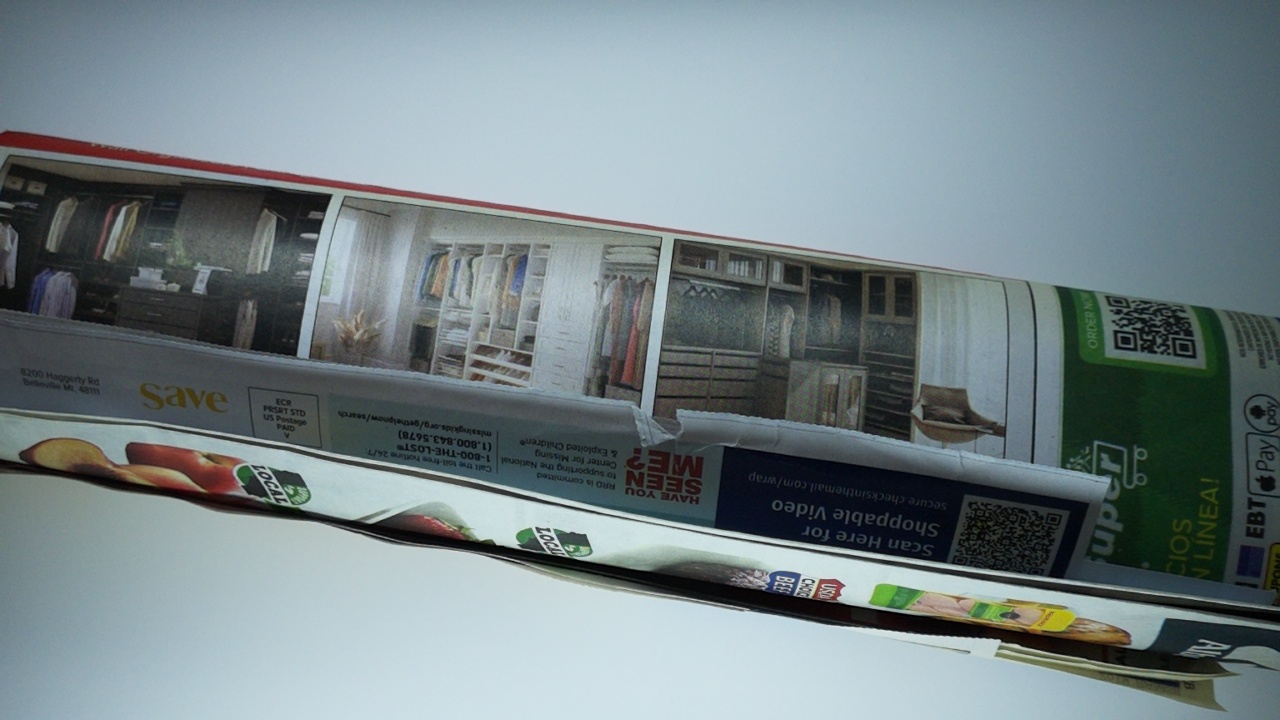
Label: recycle